Huddersfield

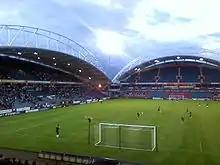
John Smith's Stadium, also known as the Kirklees Stadium and the Huddersfield Giants' Stadium

The Penistone Line passes through mainly rural stations towards Barnsley and Sheffield: , , , , , and .